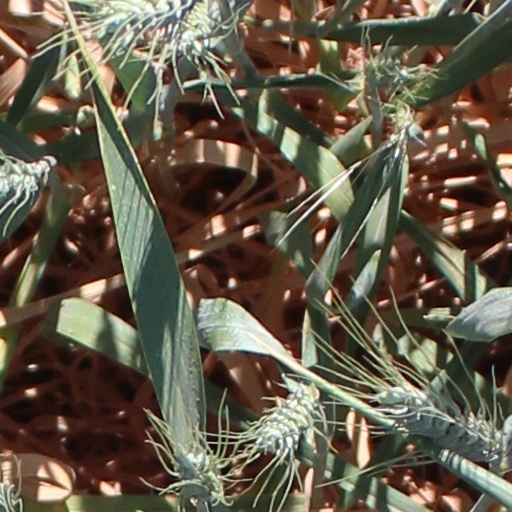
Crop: wheat